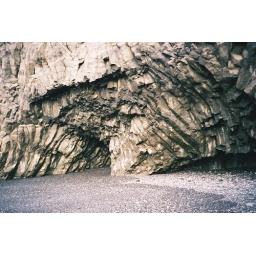
Interesting rock formation, formed by erosion from the Atlantic ocean on the south coast of Iceland